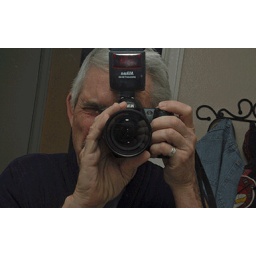
Self protrait.Taken in the bathroom mirror and assembled in PSE5Click on &amp;quot;All Sizes&amp;quot; to see the animation. Use Orginal Size.